Theresa Greenfield

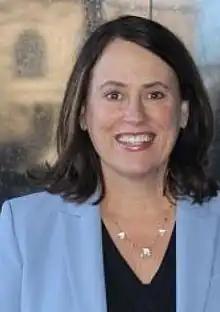
Greenfield's official Department of Agriculture portrait

In 2021, President Joe Biden appointed Greenfield as Iowa director for the U.S. Department of Agriculture's Rural Development program. Greenfield works under U.S. Secretary of Agriculture Tom Vilsack, a former Governor of Iowa.